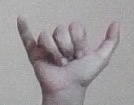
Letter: ya